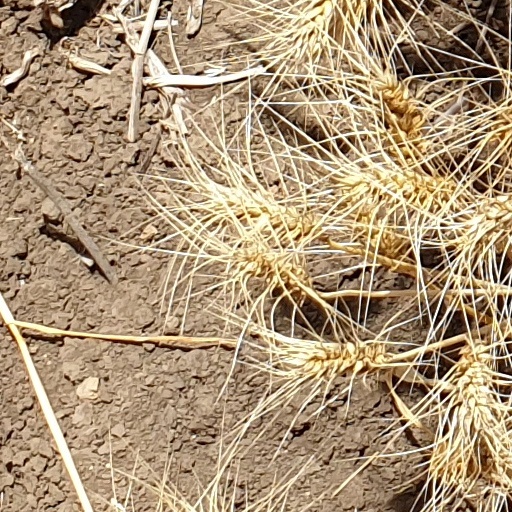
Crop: wheat